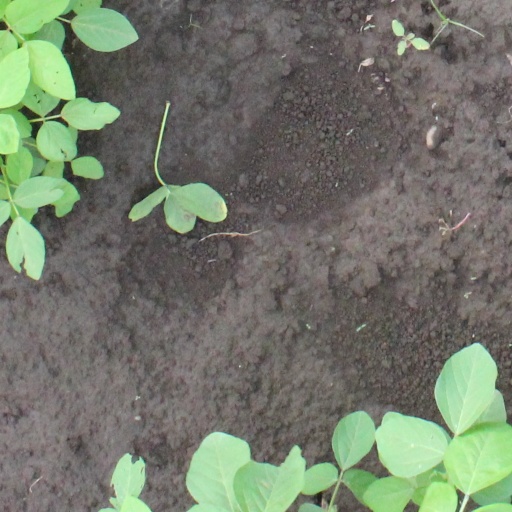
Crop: soybean